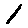
Label: 1